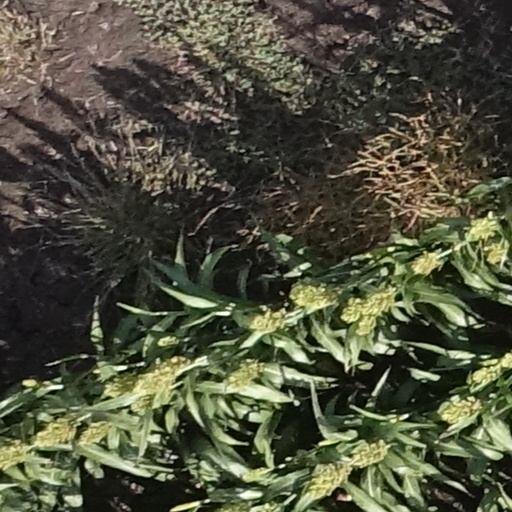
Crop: sorghum